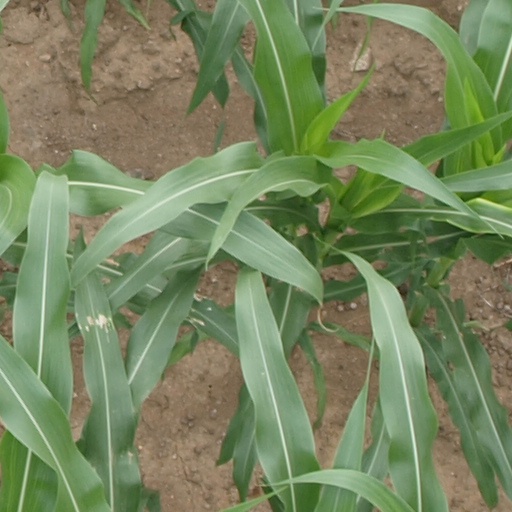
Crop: maize; corn